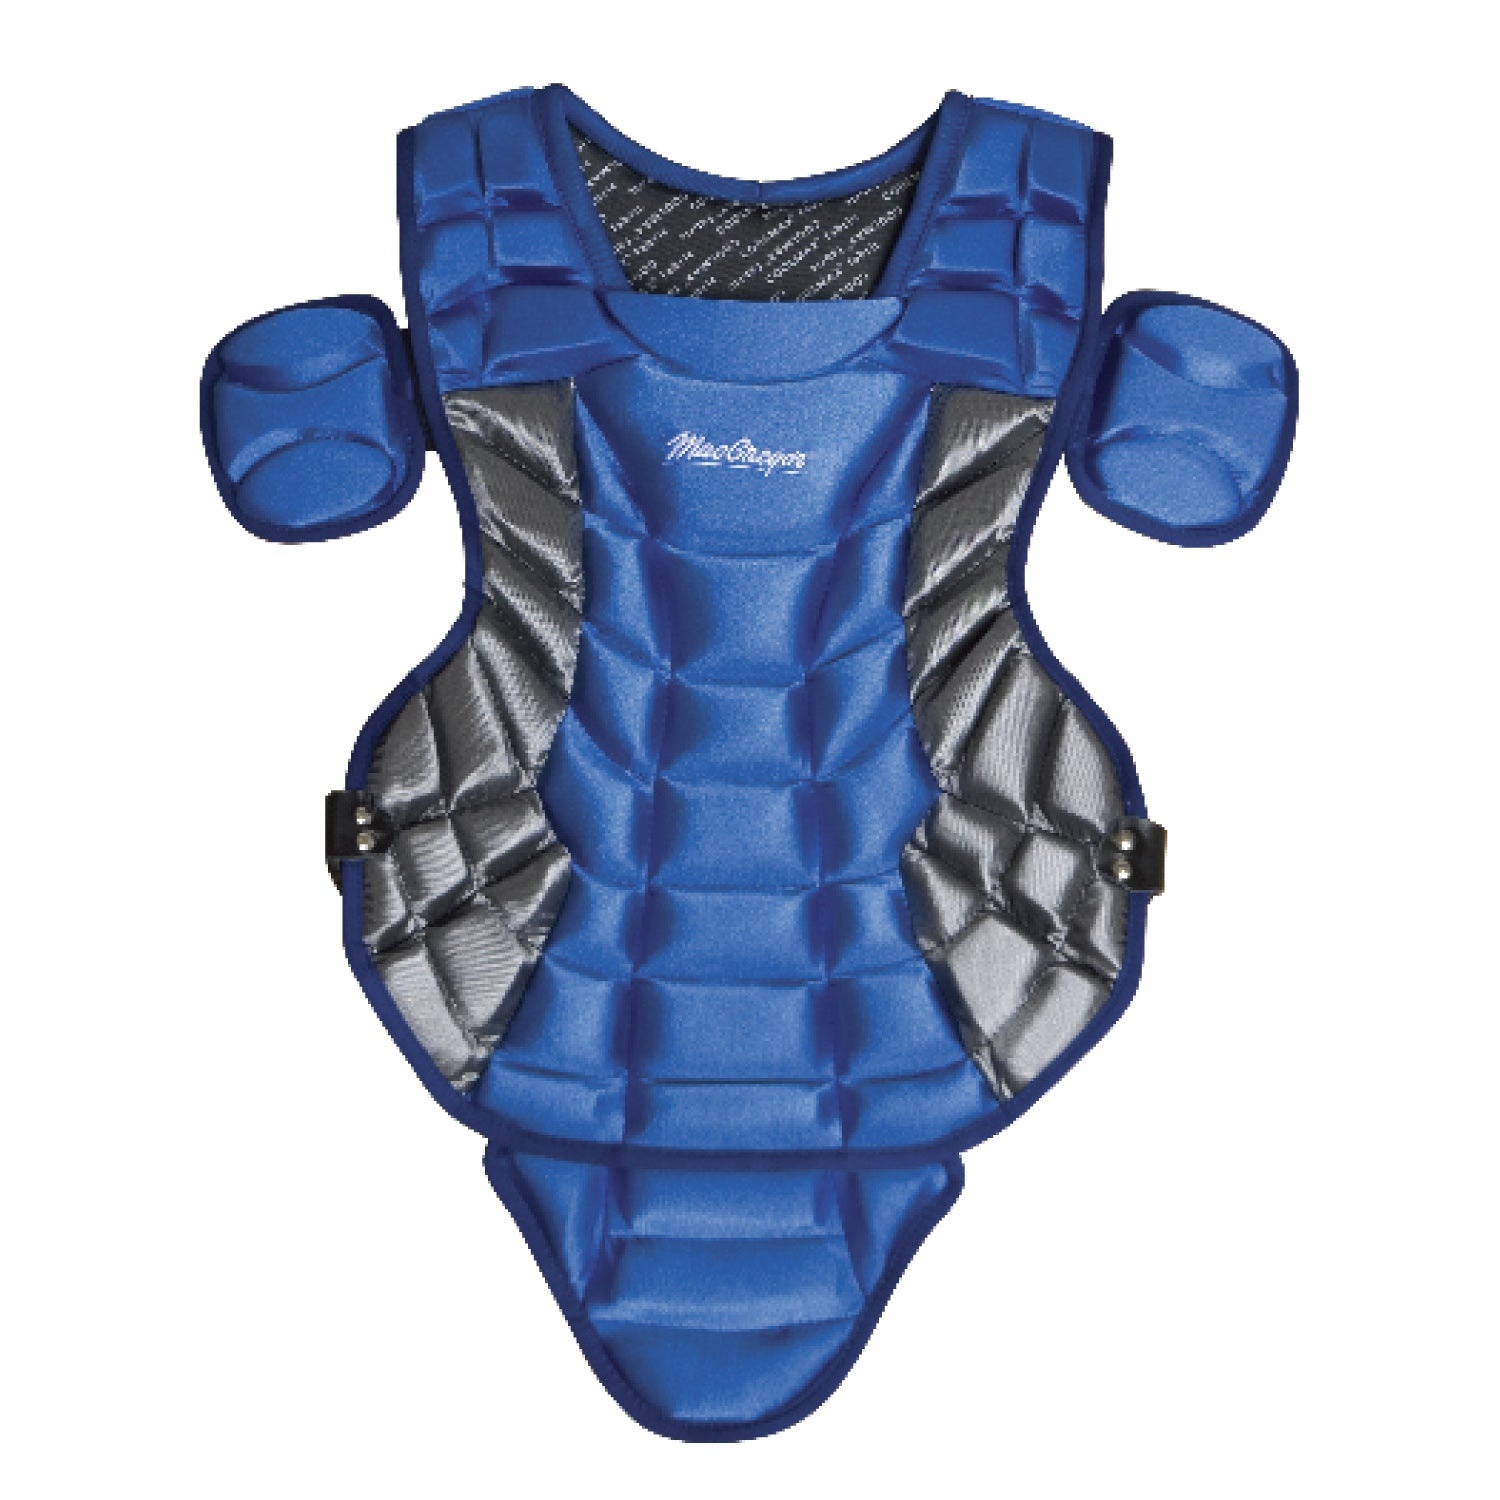
MacGregor Prep Chest Protector
MacGregor Prep Chest Protector Professional style memory foam padding Dual adjustable shoulder caps Removable tail
Brand: MacGregor
Category: Sporting Goods > Athletics > Baseball & Softball > Baseball & Softball Protective Gear > Baseball & Softball Chest Protectors